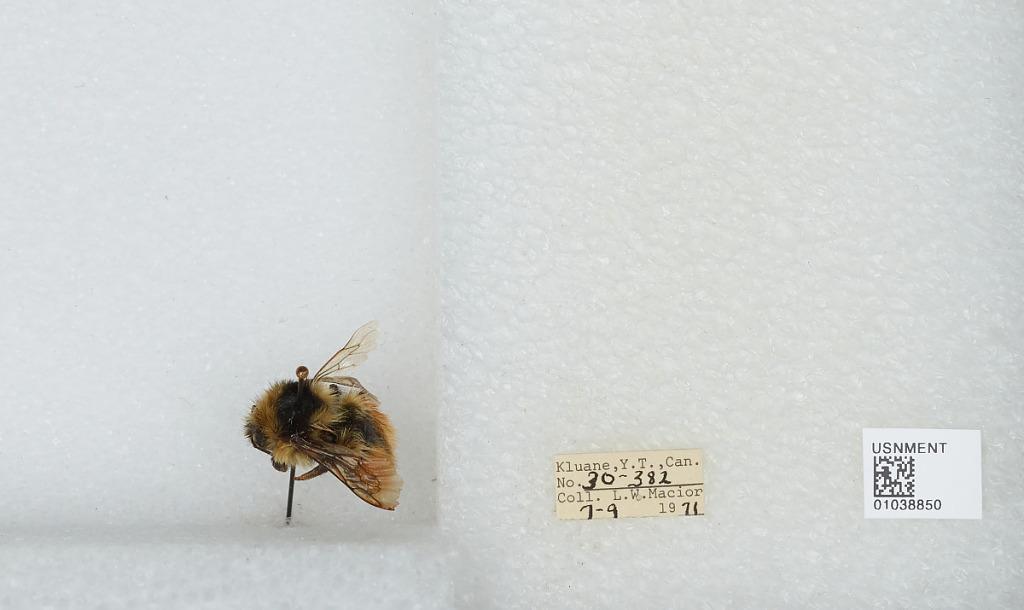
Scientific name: Bombus (Pyrobombus) sylvicola Kirby
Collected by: L. Macior
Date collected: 1971-7-9
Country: Canada
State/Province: Yukon Territory
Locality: Kluane
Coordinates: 60.75, -139.5